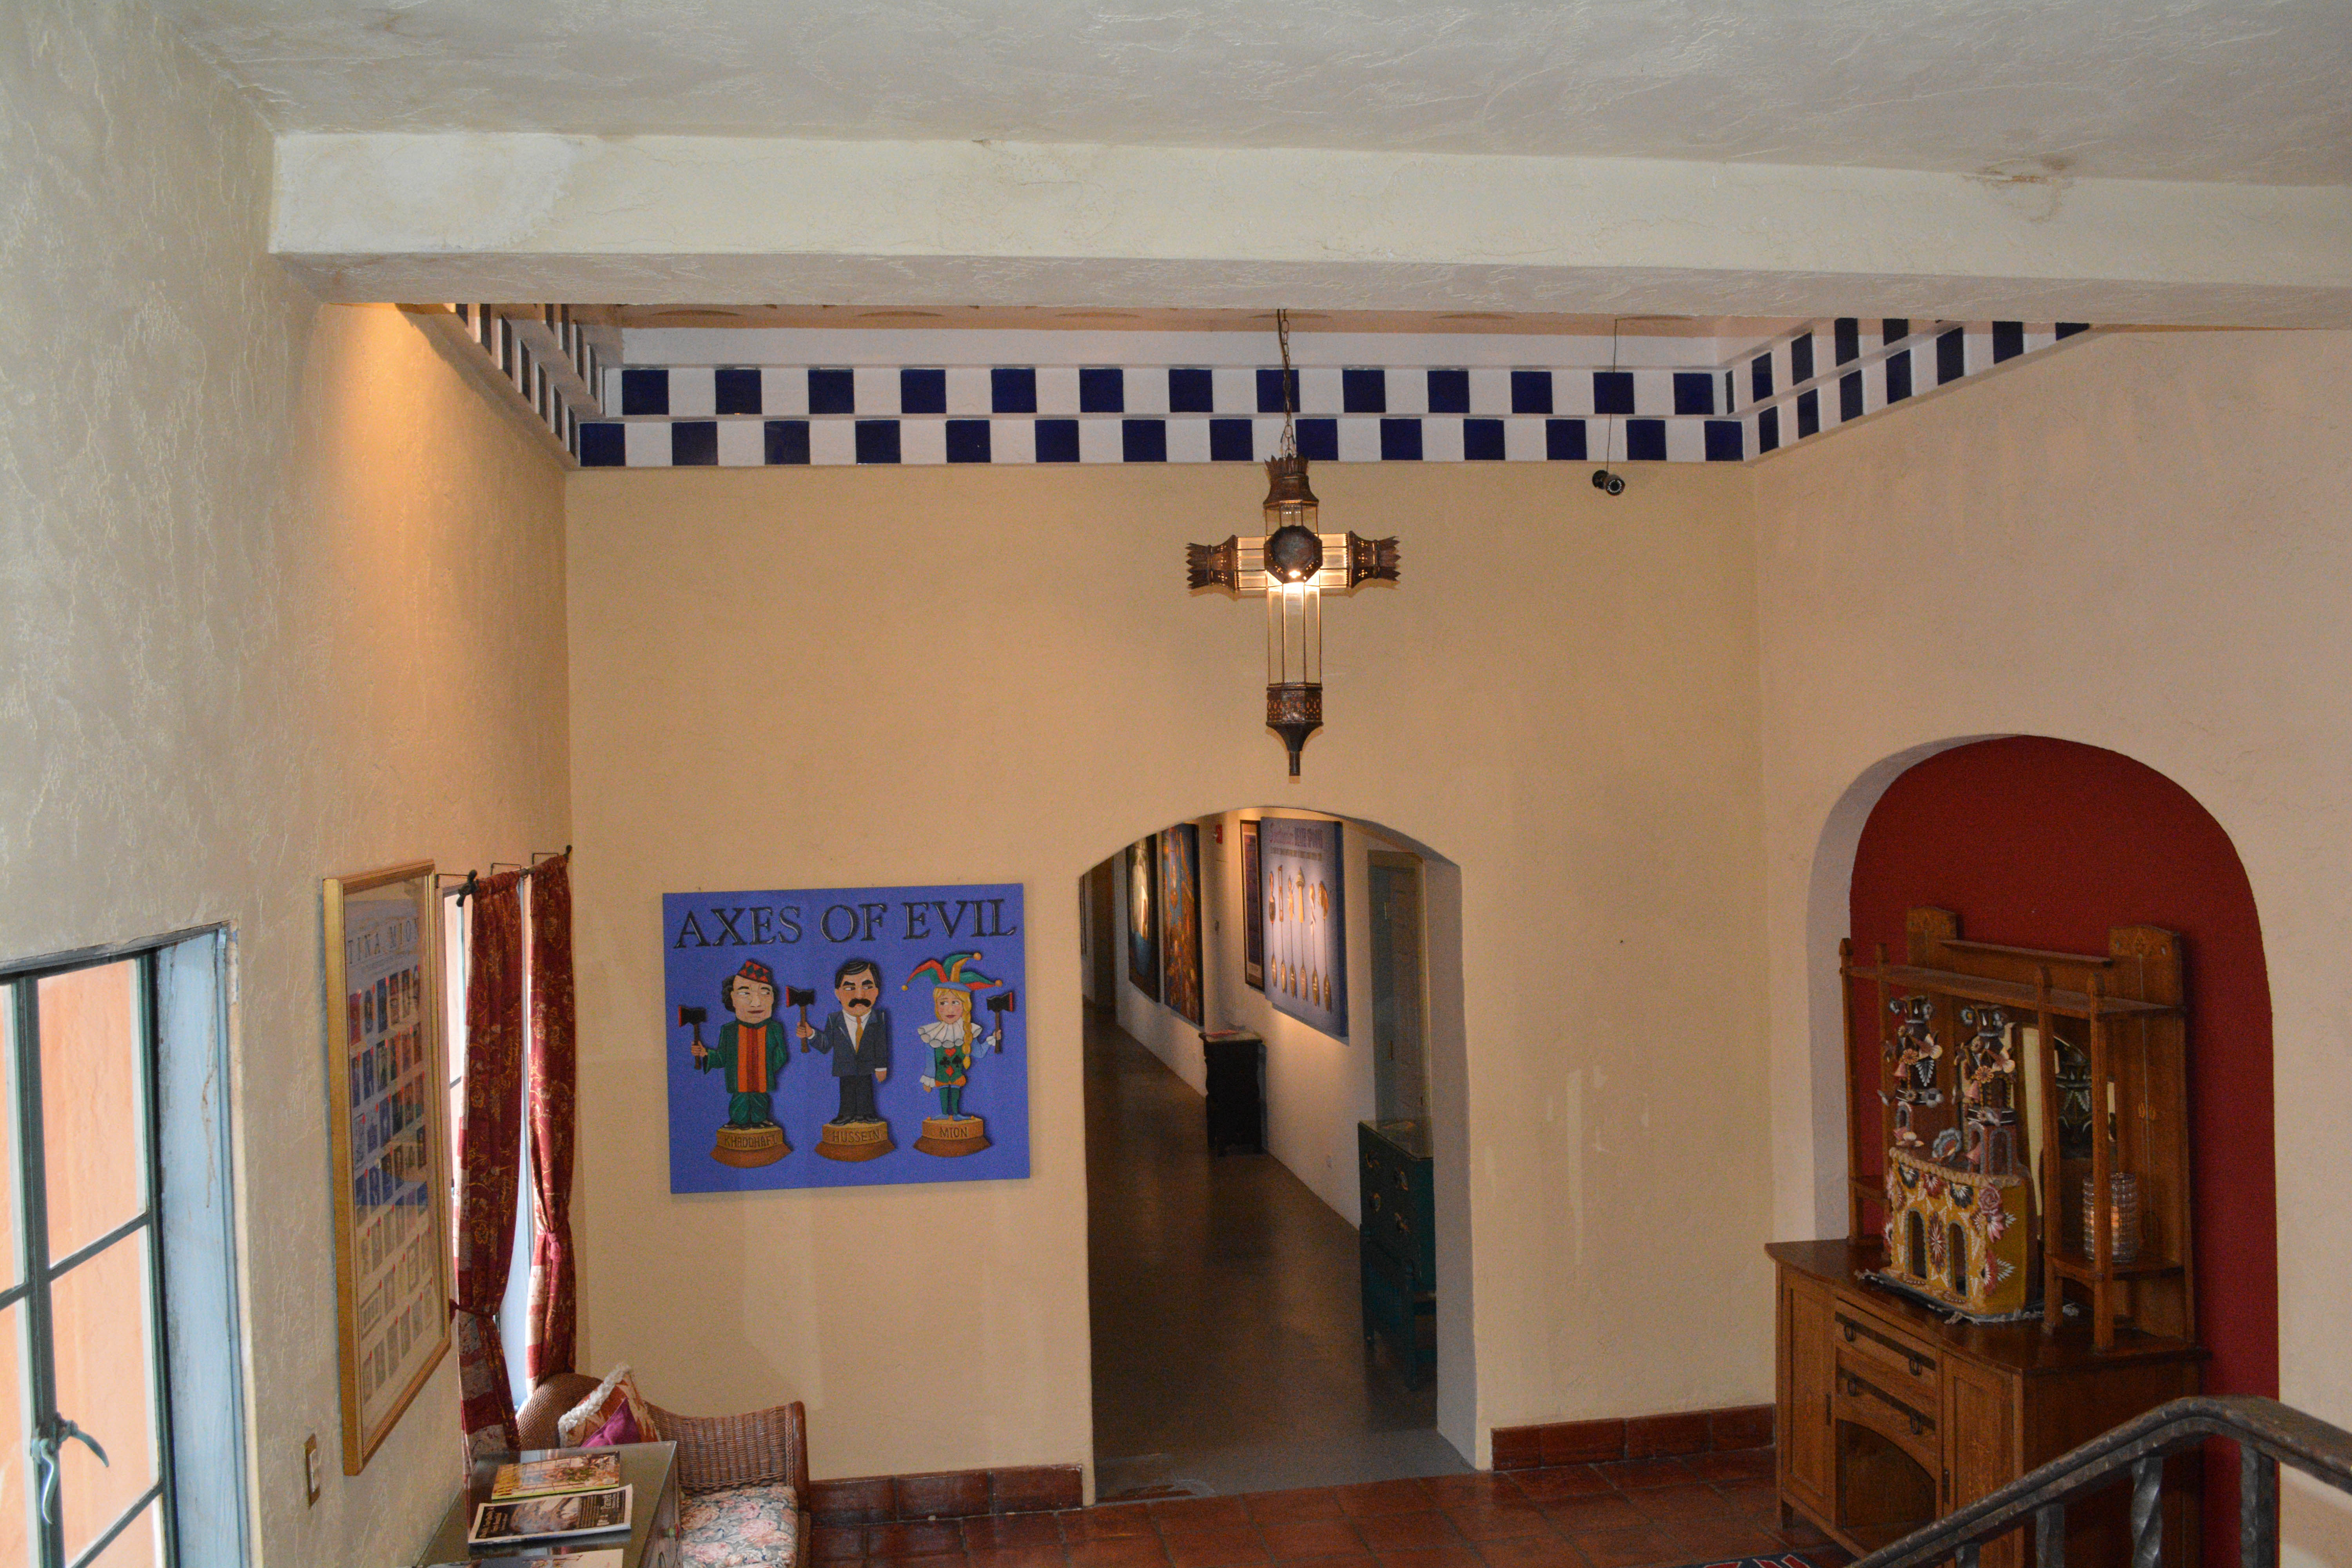
house, home, wall, cottage, property, living room, furniture, room, interior design, design, tourist attraction, estate, dining room